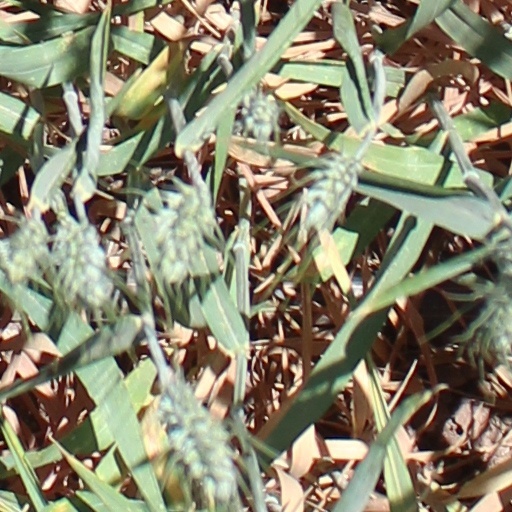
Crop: wheat